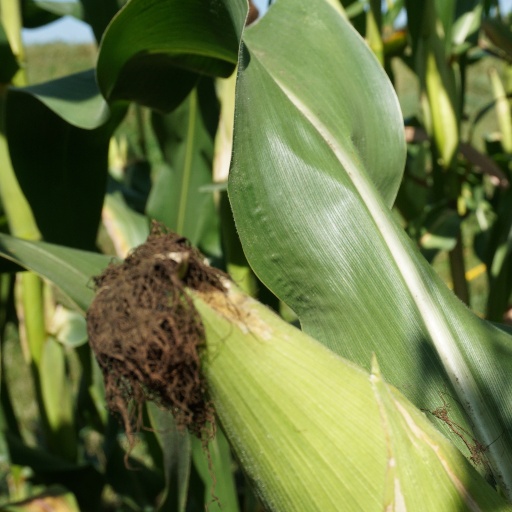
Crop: maize; corn